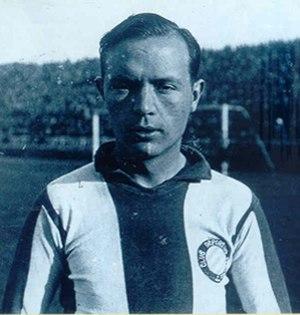
Pitus Prat, né le 26 avril 1911 à Barcelone et décédé le 11 mars 1988 dans la même ville, est un footballeur international espagnol qui évolue au poste d’attaquant de la fin des années 1920 au début des années 1940.